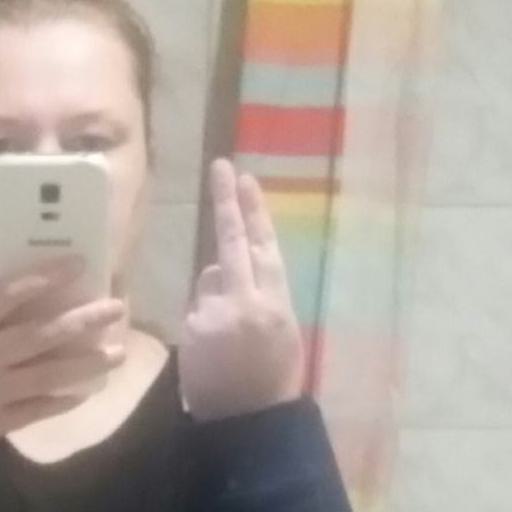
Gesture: two_up_inverted